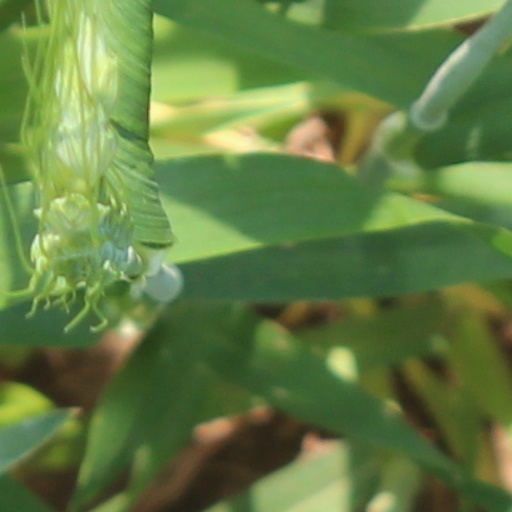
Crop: wheat